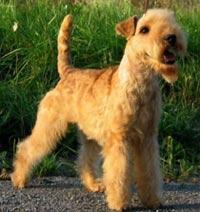
wire-haired_fox_terrier